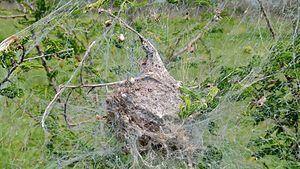
Stegodyphus dumicola est une espèce d'araignées aranéomorphes de la famille des Eresidae.